King of the Mountains

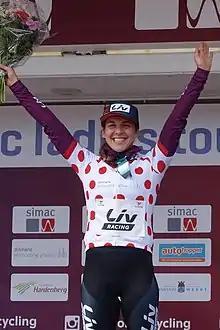
A polkadot cycling jersey worn by Queen of the Mountains: Alison Jackson

The King of the Mountains (KoM) is an award given to the best climbing specialist in a men's cycling road race; in women's cycle racing, Queen of the Mountains (QoM) is used.